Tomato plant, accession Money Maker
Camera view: horizontal (90 deg, fisheye); turntable rotation: 60 degrees
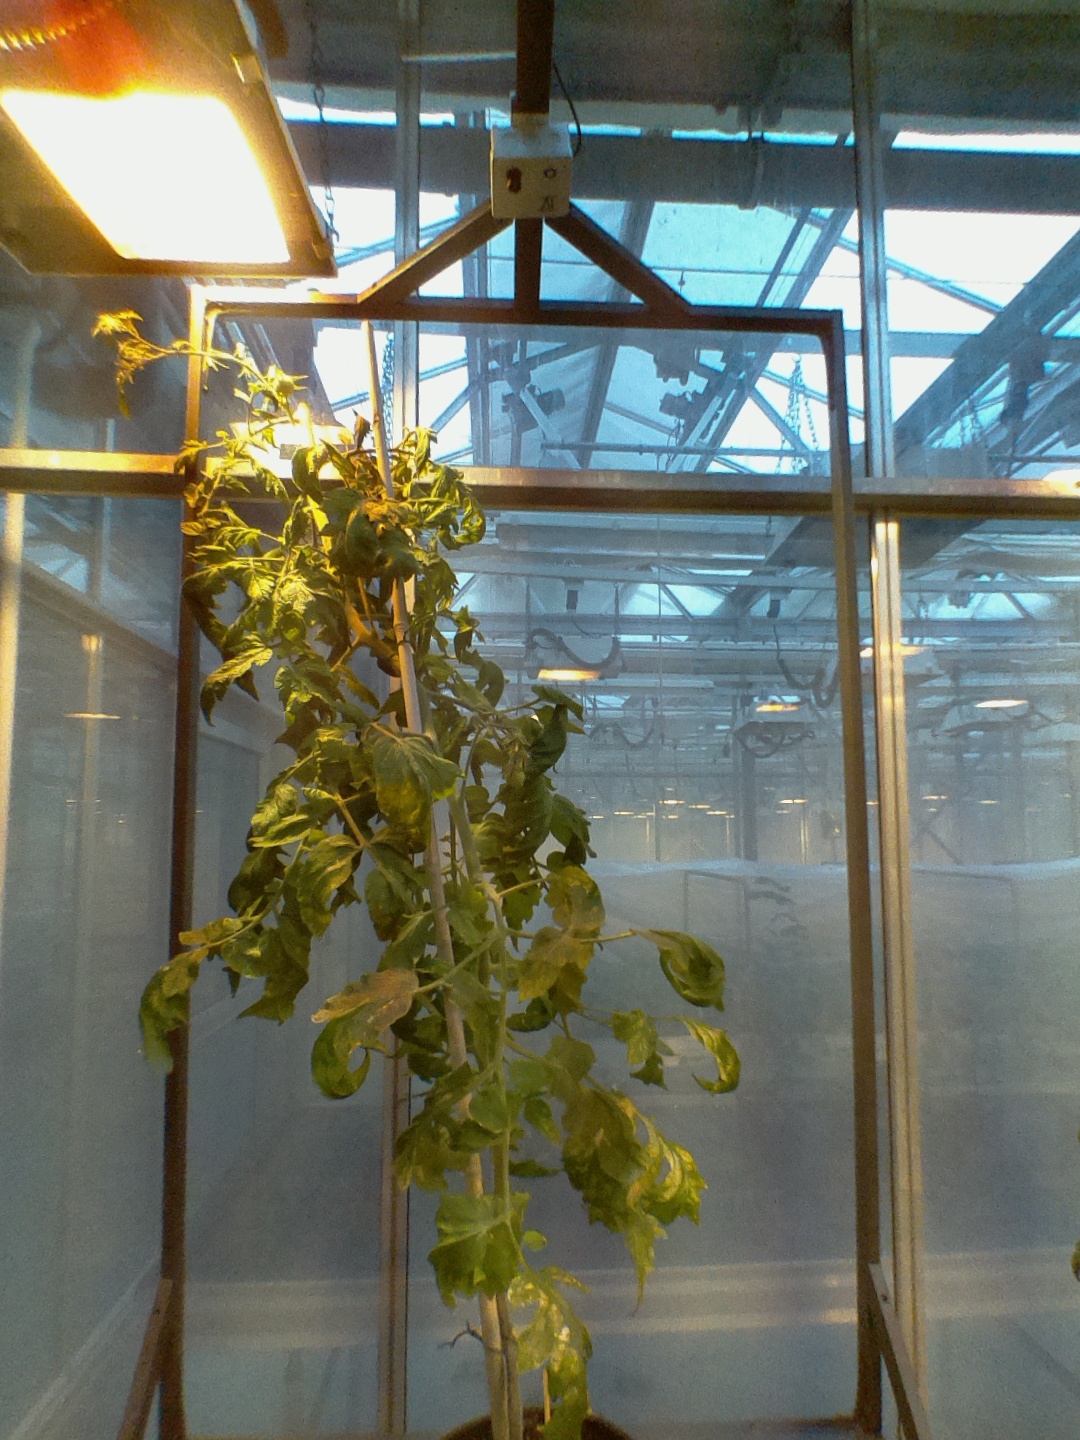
BBCH growth stage 71: 10%-20% of final fruit size